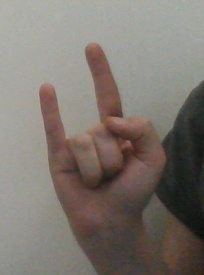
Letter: la